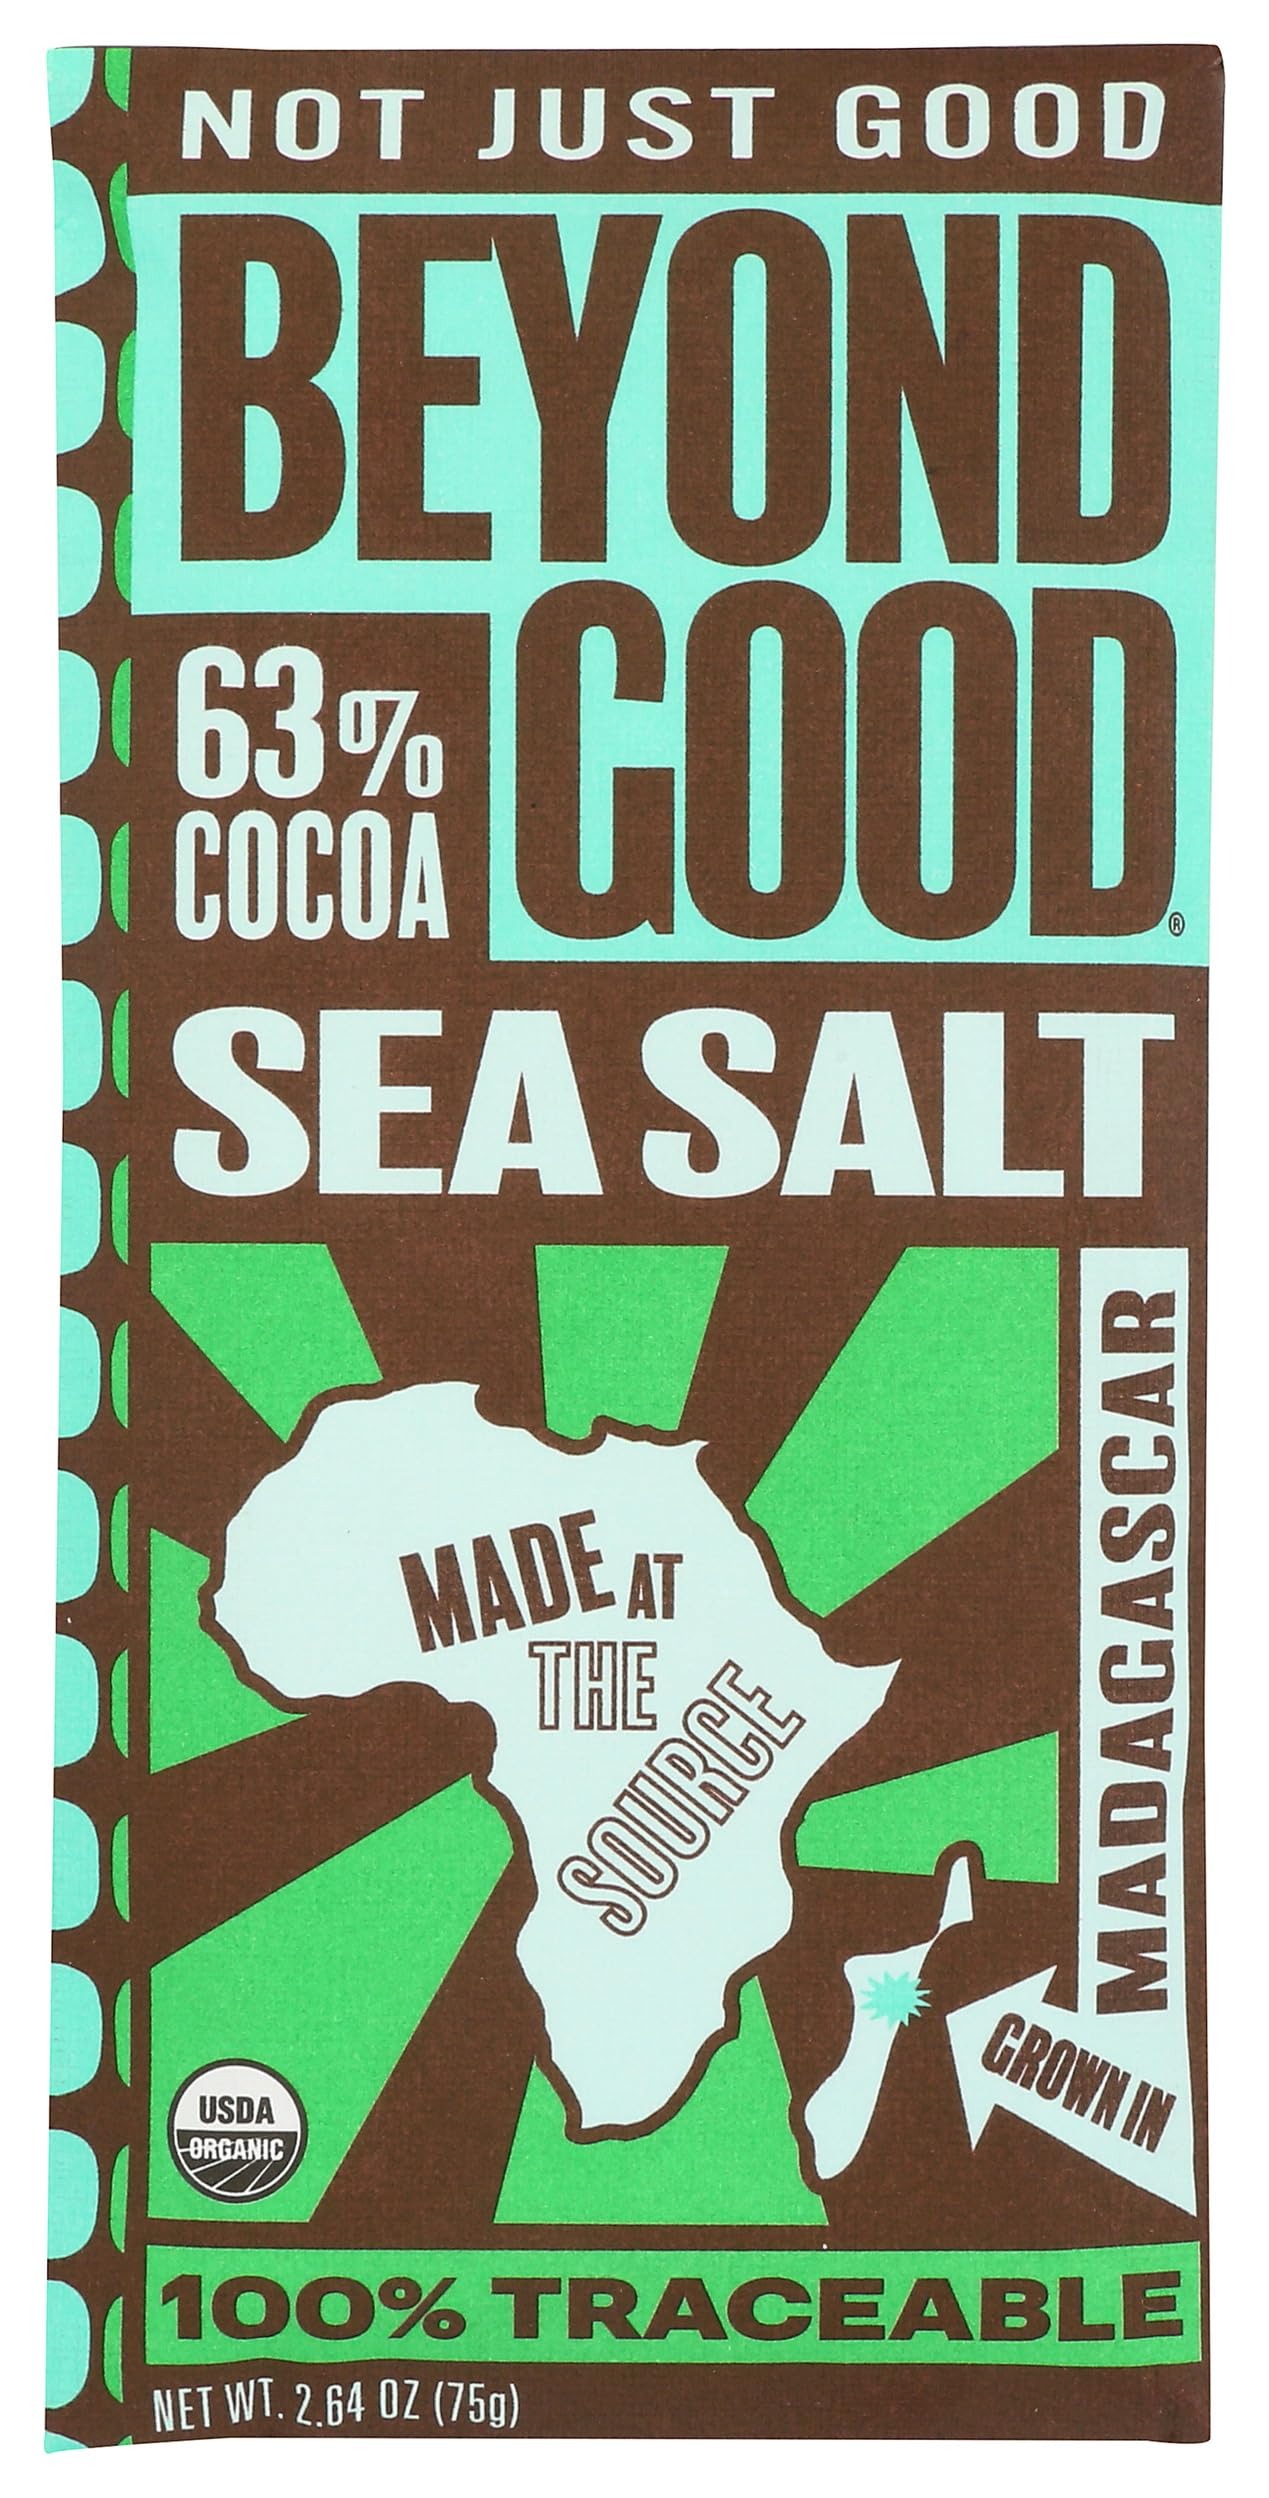
Item Name: Beyond Good, Organic 63% Chocolate With Sea Salt And Nibs, 2.64 Ounce
Bullet Point 1: Item Package Length: 14.986cm
Bullet Point 2: Item Package Width: 7.111cm
Bullet Point 3: Item Package Height: 1.016cm
Bullet Point 4: Model Number: 71531-35314
Value: 2.64
Unit: Ounce

Price: 52.48